The Amazing Adventures of Mr. F. Lea

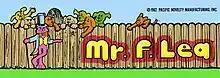

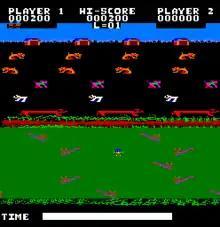
"Mr. F. Lea" ' s interpretation of "Frogger"

The Amazing Adventures of Mr. F. Lea, shortened to Mr. F. Lea on the cabinet marquee, is an arcade video game released by Pacific Novelty in 1982. It is a collection of four canine-themed minigames that borrow gameplay elements from "Donkey Kong", "Frogger", and "Jungle Hunt", and a fourth game where Mr. F. Lea runs up a dog's back, jumping over spots and bursting balloons. The player chooses which minigame to play next until all four have been completed, then progressing to the next round.